Patryk Peda

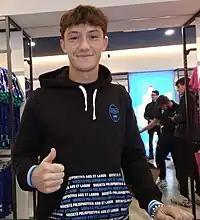
Peda in 2022 with SPAL

Patryk Peda (born 16 April 2002) is a Polish professional footballer who plays as a centre-back for club Palermo.